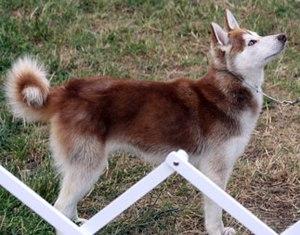
Le spitz ou chien de type spitz est un type de chien caractérisé par sa fourrure longue et épaisse, des oreilles triangulaires dressées et une queue enroulée ou incurvée en forme de faucille.